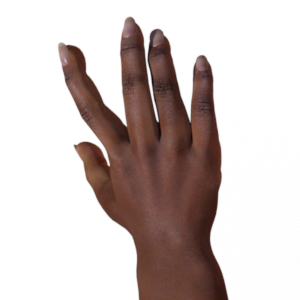
Label: paper